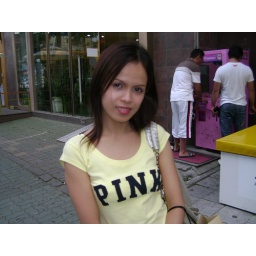
My wife in a yellow pink shirt. In the back, two Korean men are playing a crane game.